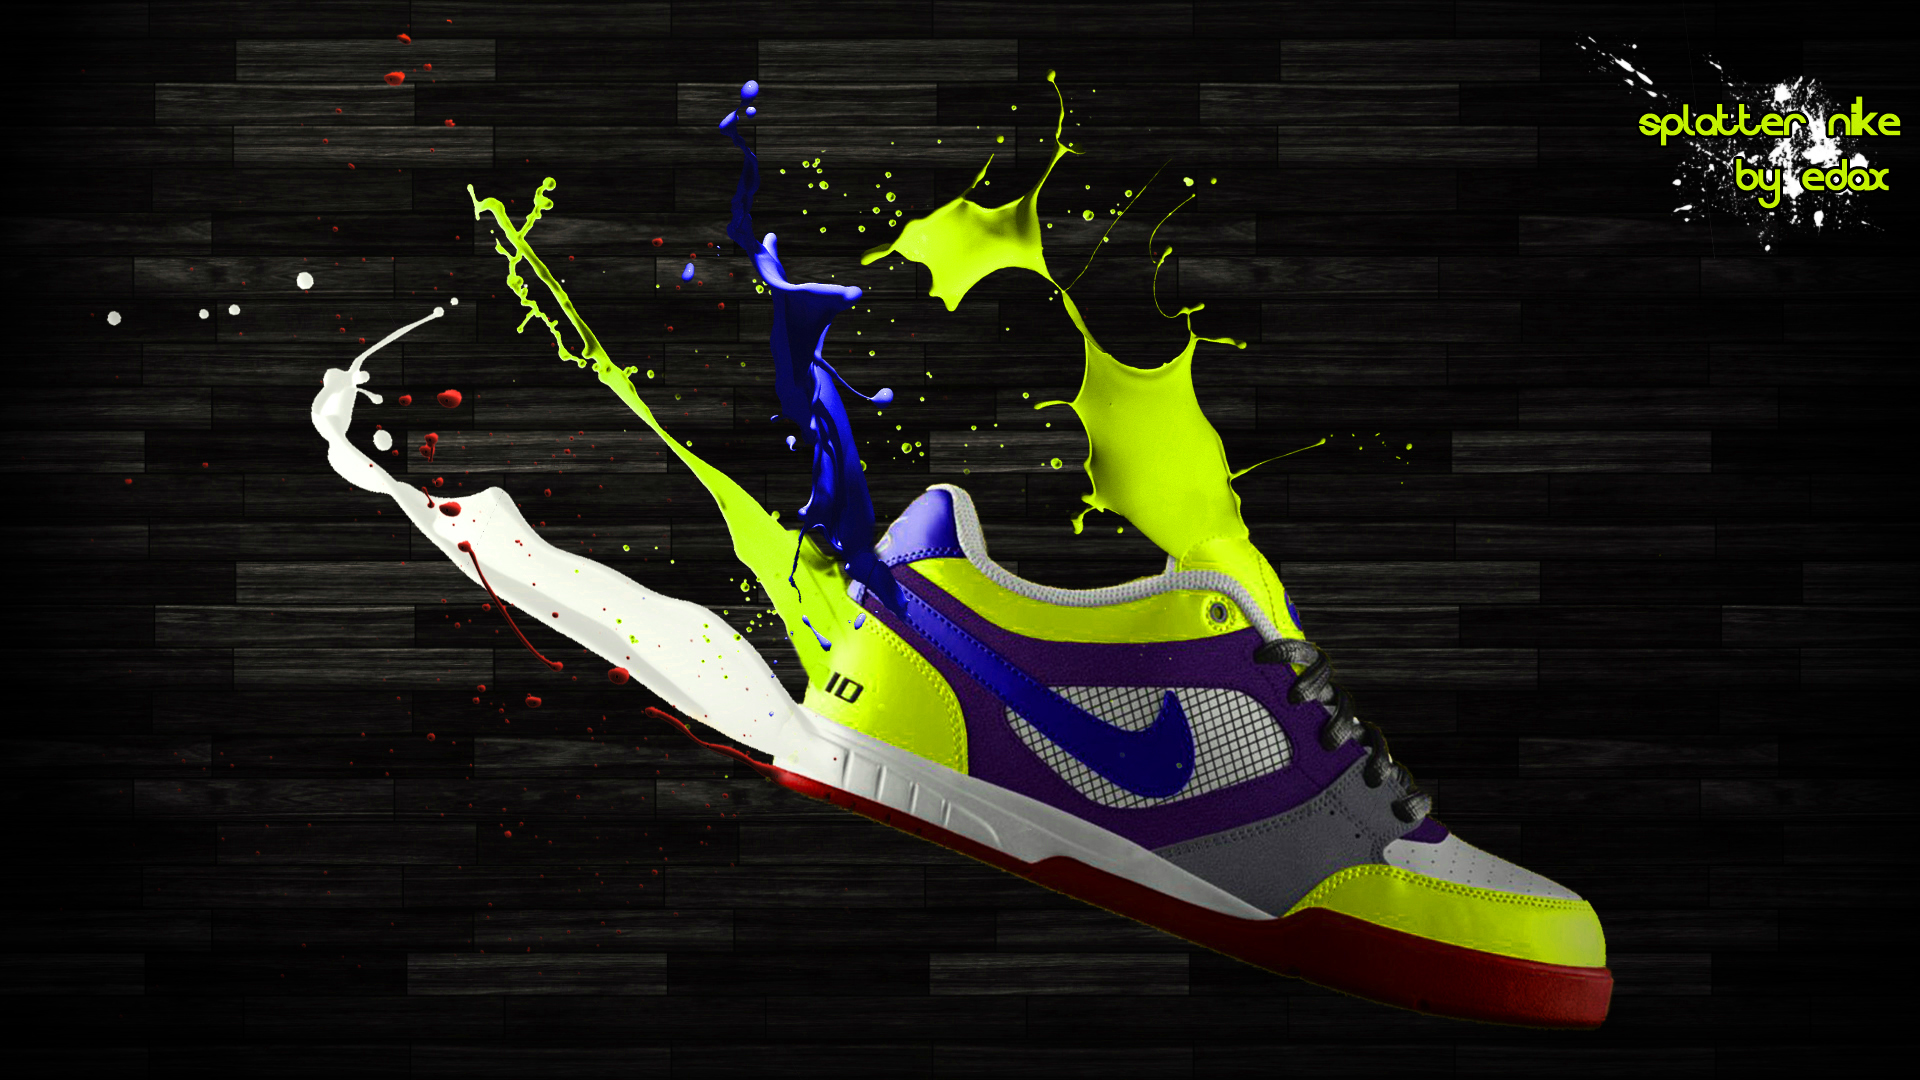
nike, shoes, trainers, kicks, fly, paint, splash, colorful, background, yellow, blue, white, black, purple, grey, red, fitness, gym, training, workout, sports, healthbest, healthy, winner, train, justdoit, somuchfun, excercise, trainstation, active, sportsbrav, crowd, traintracks, score, healthyliving, healthylifestyle, sporty, fitnessmodel, healthyeating, loveit, sportscar, sneakers, footwear, shoe, athletic shoe, font, outdoor shoe, carmine, nike free, electric blue, graphics